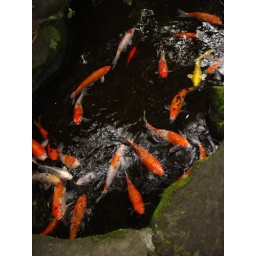
The fish pool in the tea house is beautiful.